James Duard Marshall

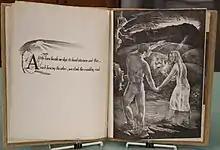
"My Road" (1941) by Duard Marshall, handmade book, with eight lithographs.

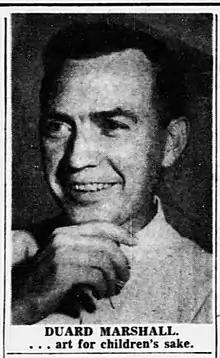
Duard Marshall in 1951.

Marshall was very active exhibiting his work in the 1930s and 1940s. For example, he was represented in at least 10 shows in 1940. World War II did interrupt his art career, but following the war he became active in the Denver, Colorado, art scene, participating in the groundbreaking "15 Colorado Arts" show at the Denver Art Museum in 1948. Marshall remained in Denver until 1952 after which he become the director of the Fort Worth (Texas) Children's Museum. He also was an art instructor at Texas Wesleyan College (now Texas Wesleyan University). In 1954, Marshall took a two-year assignment to work for the United States Special Services Division in Germany, teaching art to soldiers of the US Army. After his initial enlistment, Marshall remained in Germany until 1960.